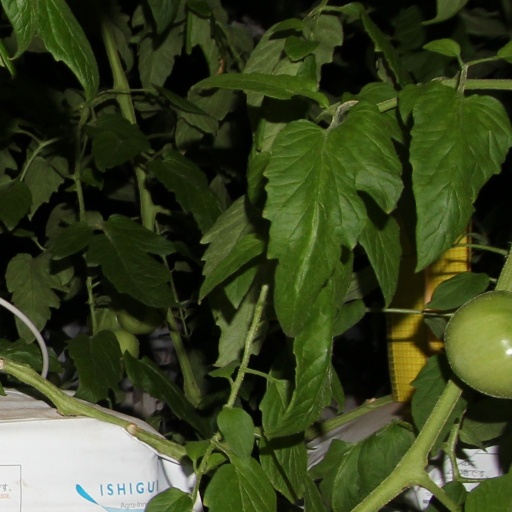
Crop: tomato